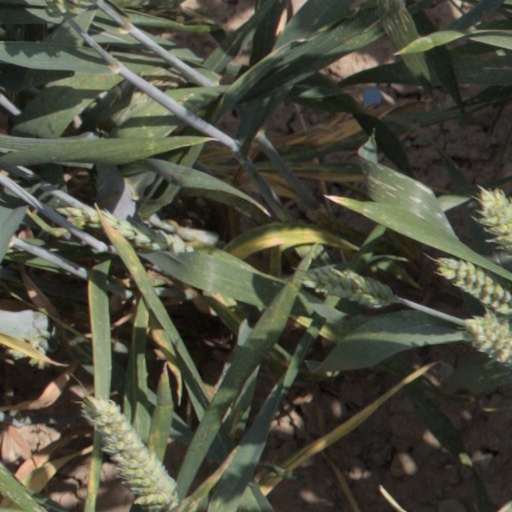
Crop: wheat